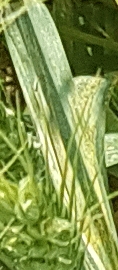
Label: Wheat___Yellow_Rust